Dislocation creep

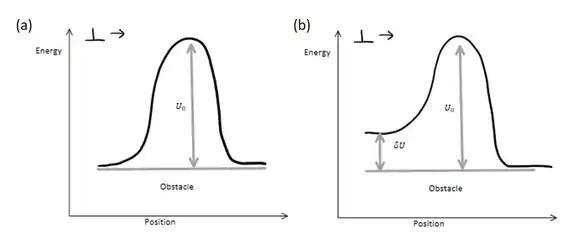
Schematic of internal energy of a dislocation passing through an obstacle when (a) no additional work is provided and when (b) work is provided from the applied stress and thermal energy

The rate of dislocation glide creep can be determined using an Arrhenius equation for the rate of dislocation motion. The forward rate can be written as: